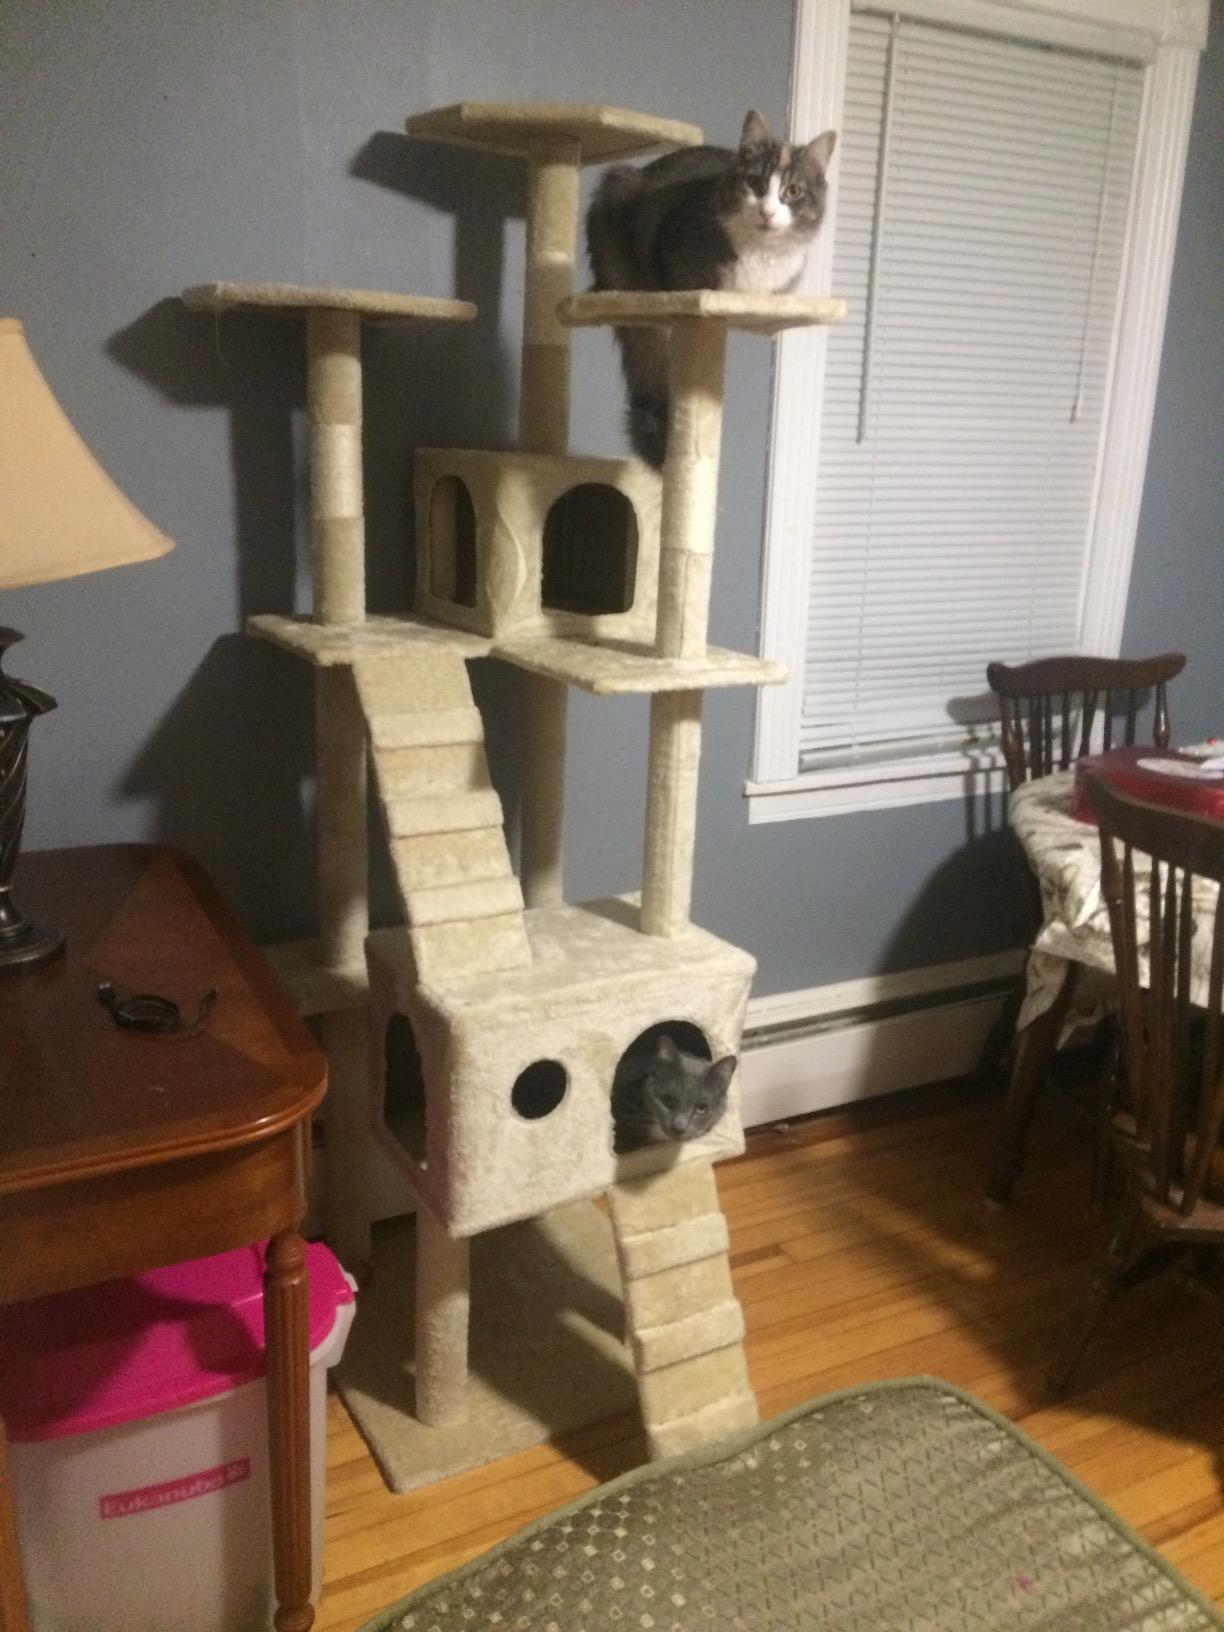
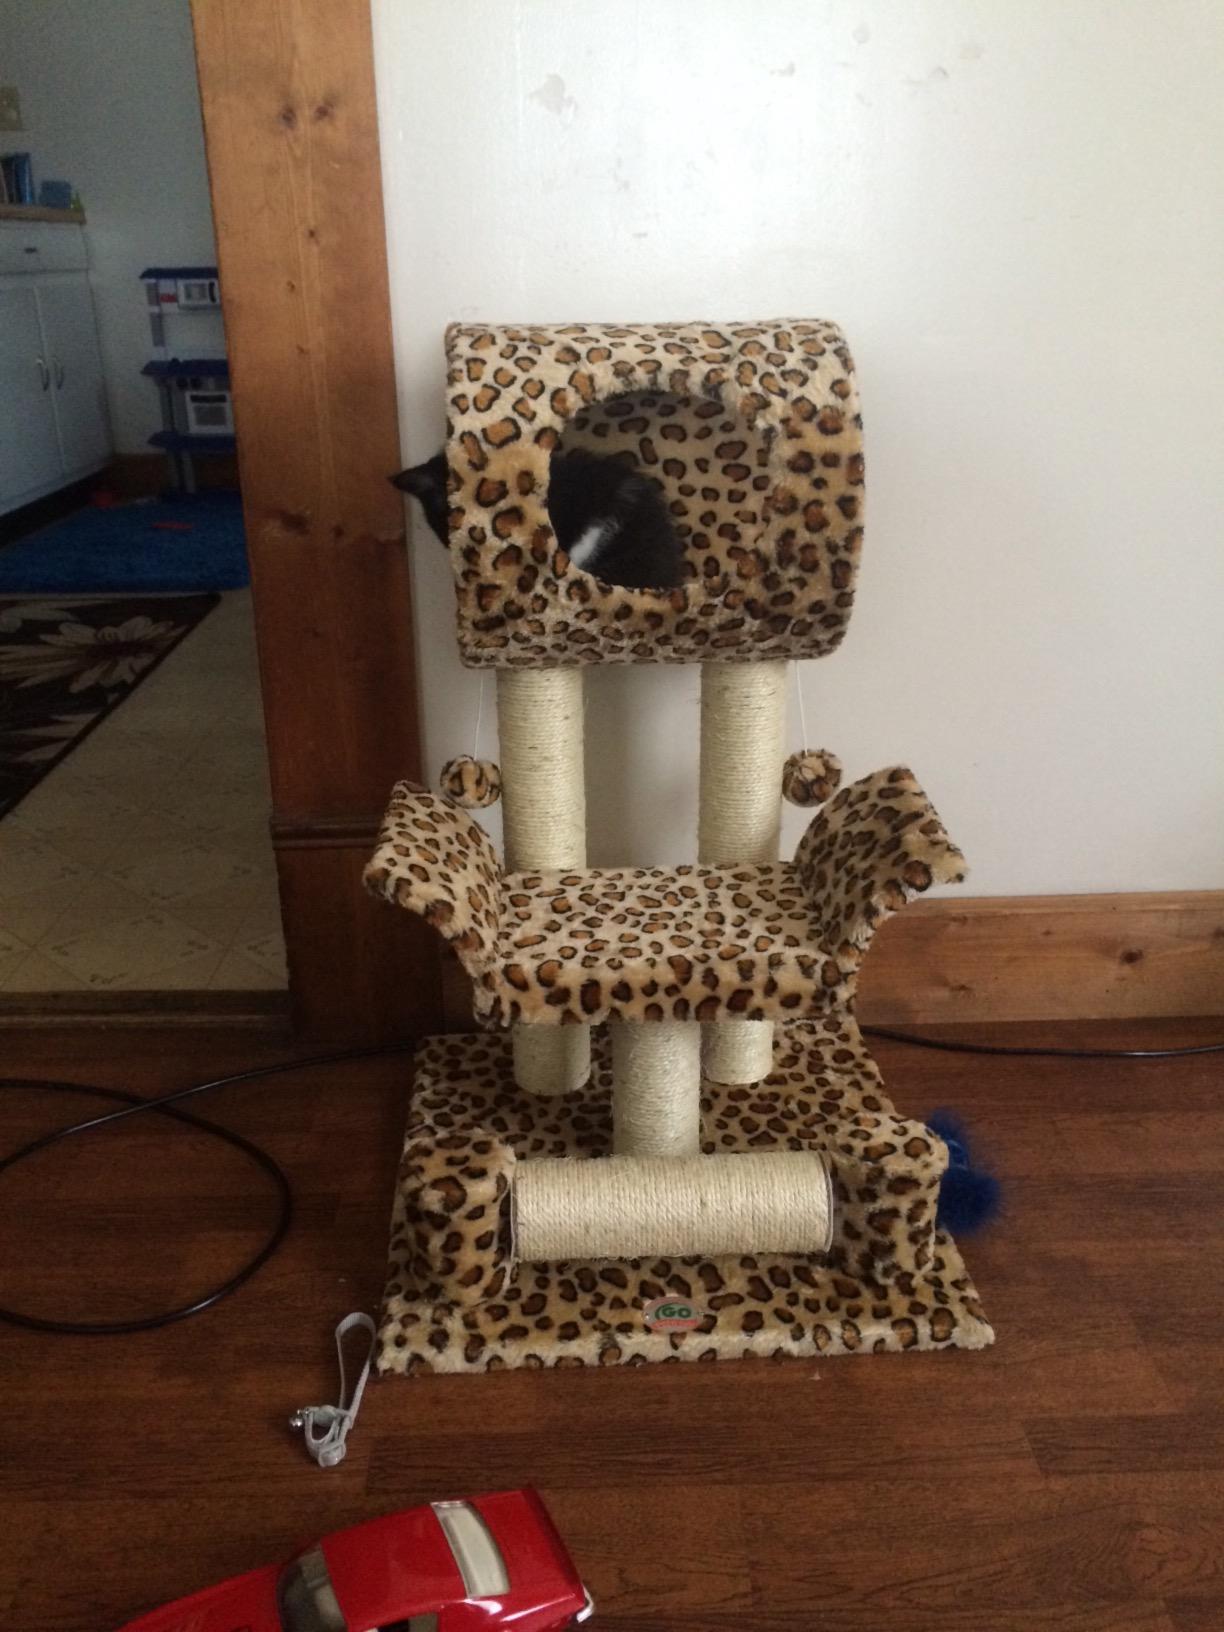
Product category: items_cat tree
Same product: no